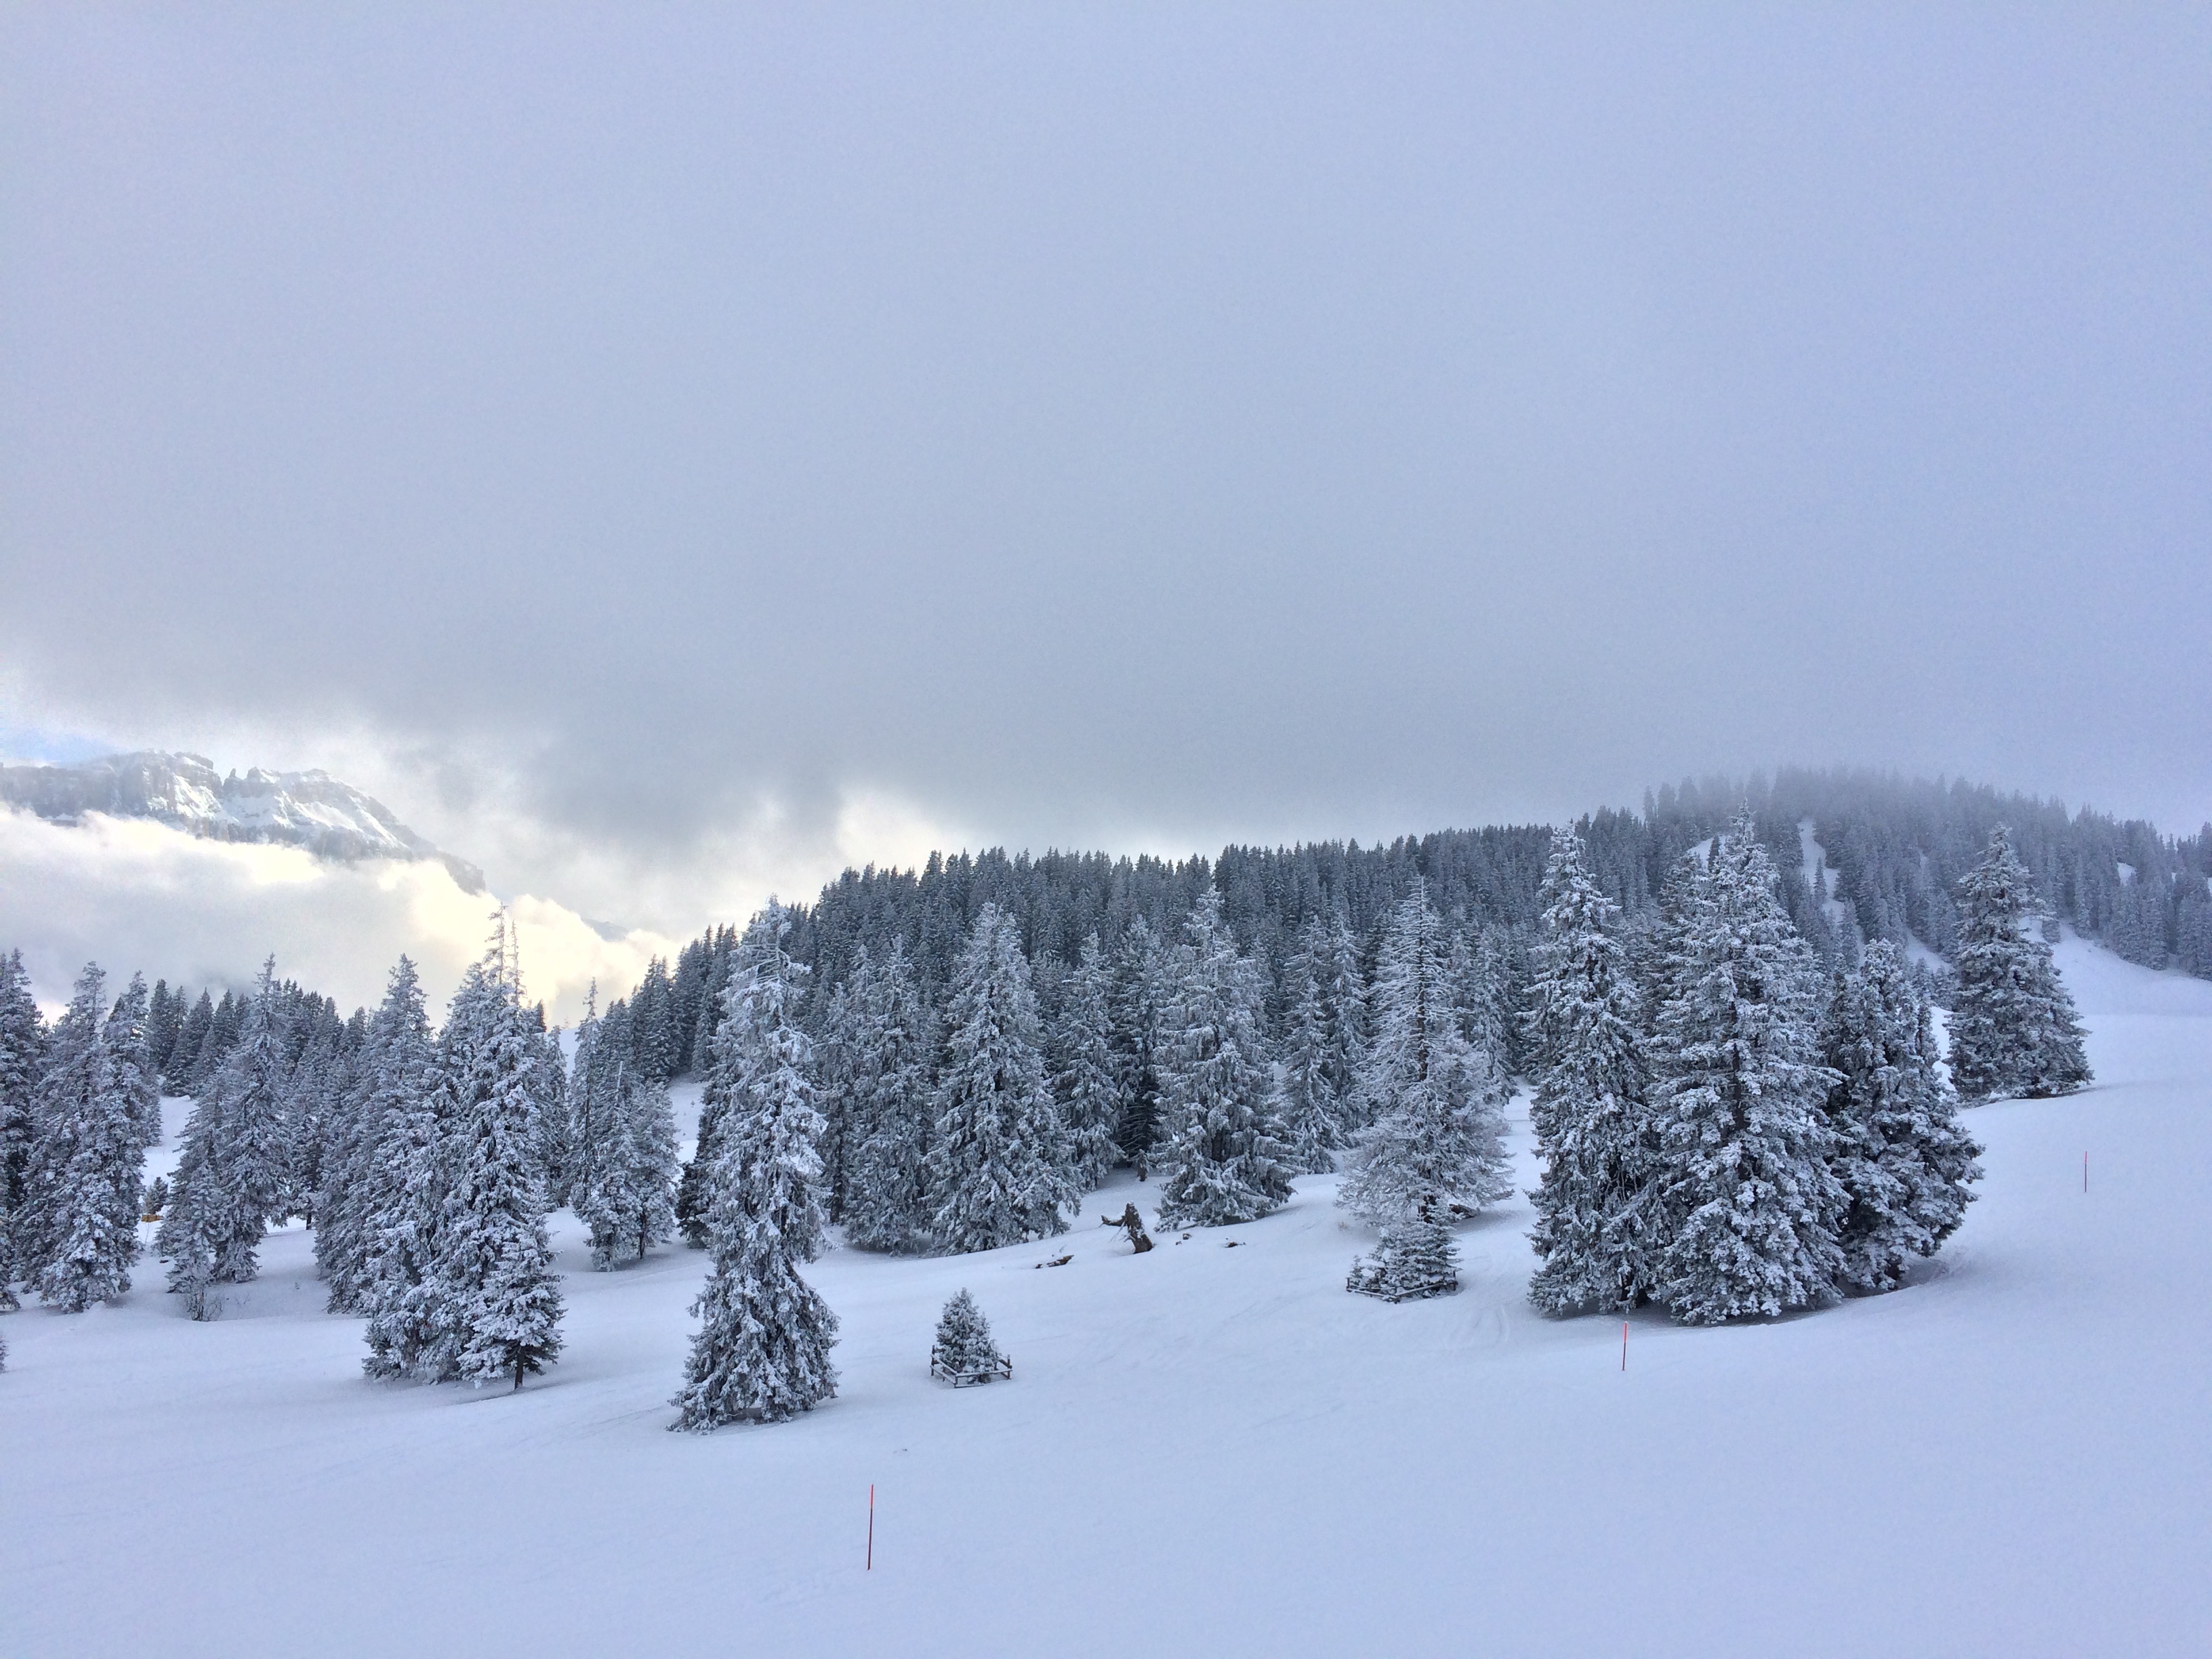
landscape, tree, nature, forest, mountain, snow, winter, white, mountain range, weather, snowy, rest, season, lichtspiel, winter sport, clouds, ski, footwear, switzerland, beautiful, flums, mood, idyll, winter dream, wintry, winter magic, firs, piste, winter forest, winter mood, snow landscape, snow magic, matt, white trees, winterwonderland, ski equipment, geological phenomenon